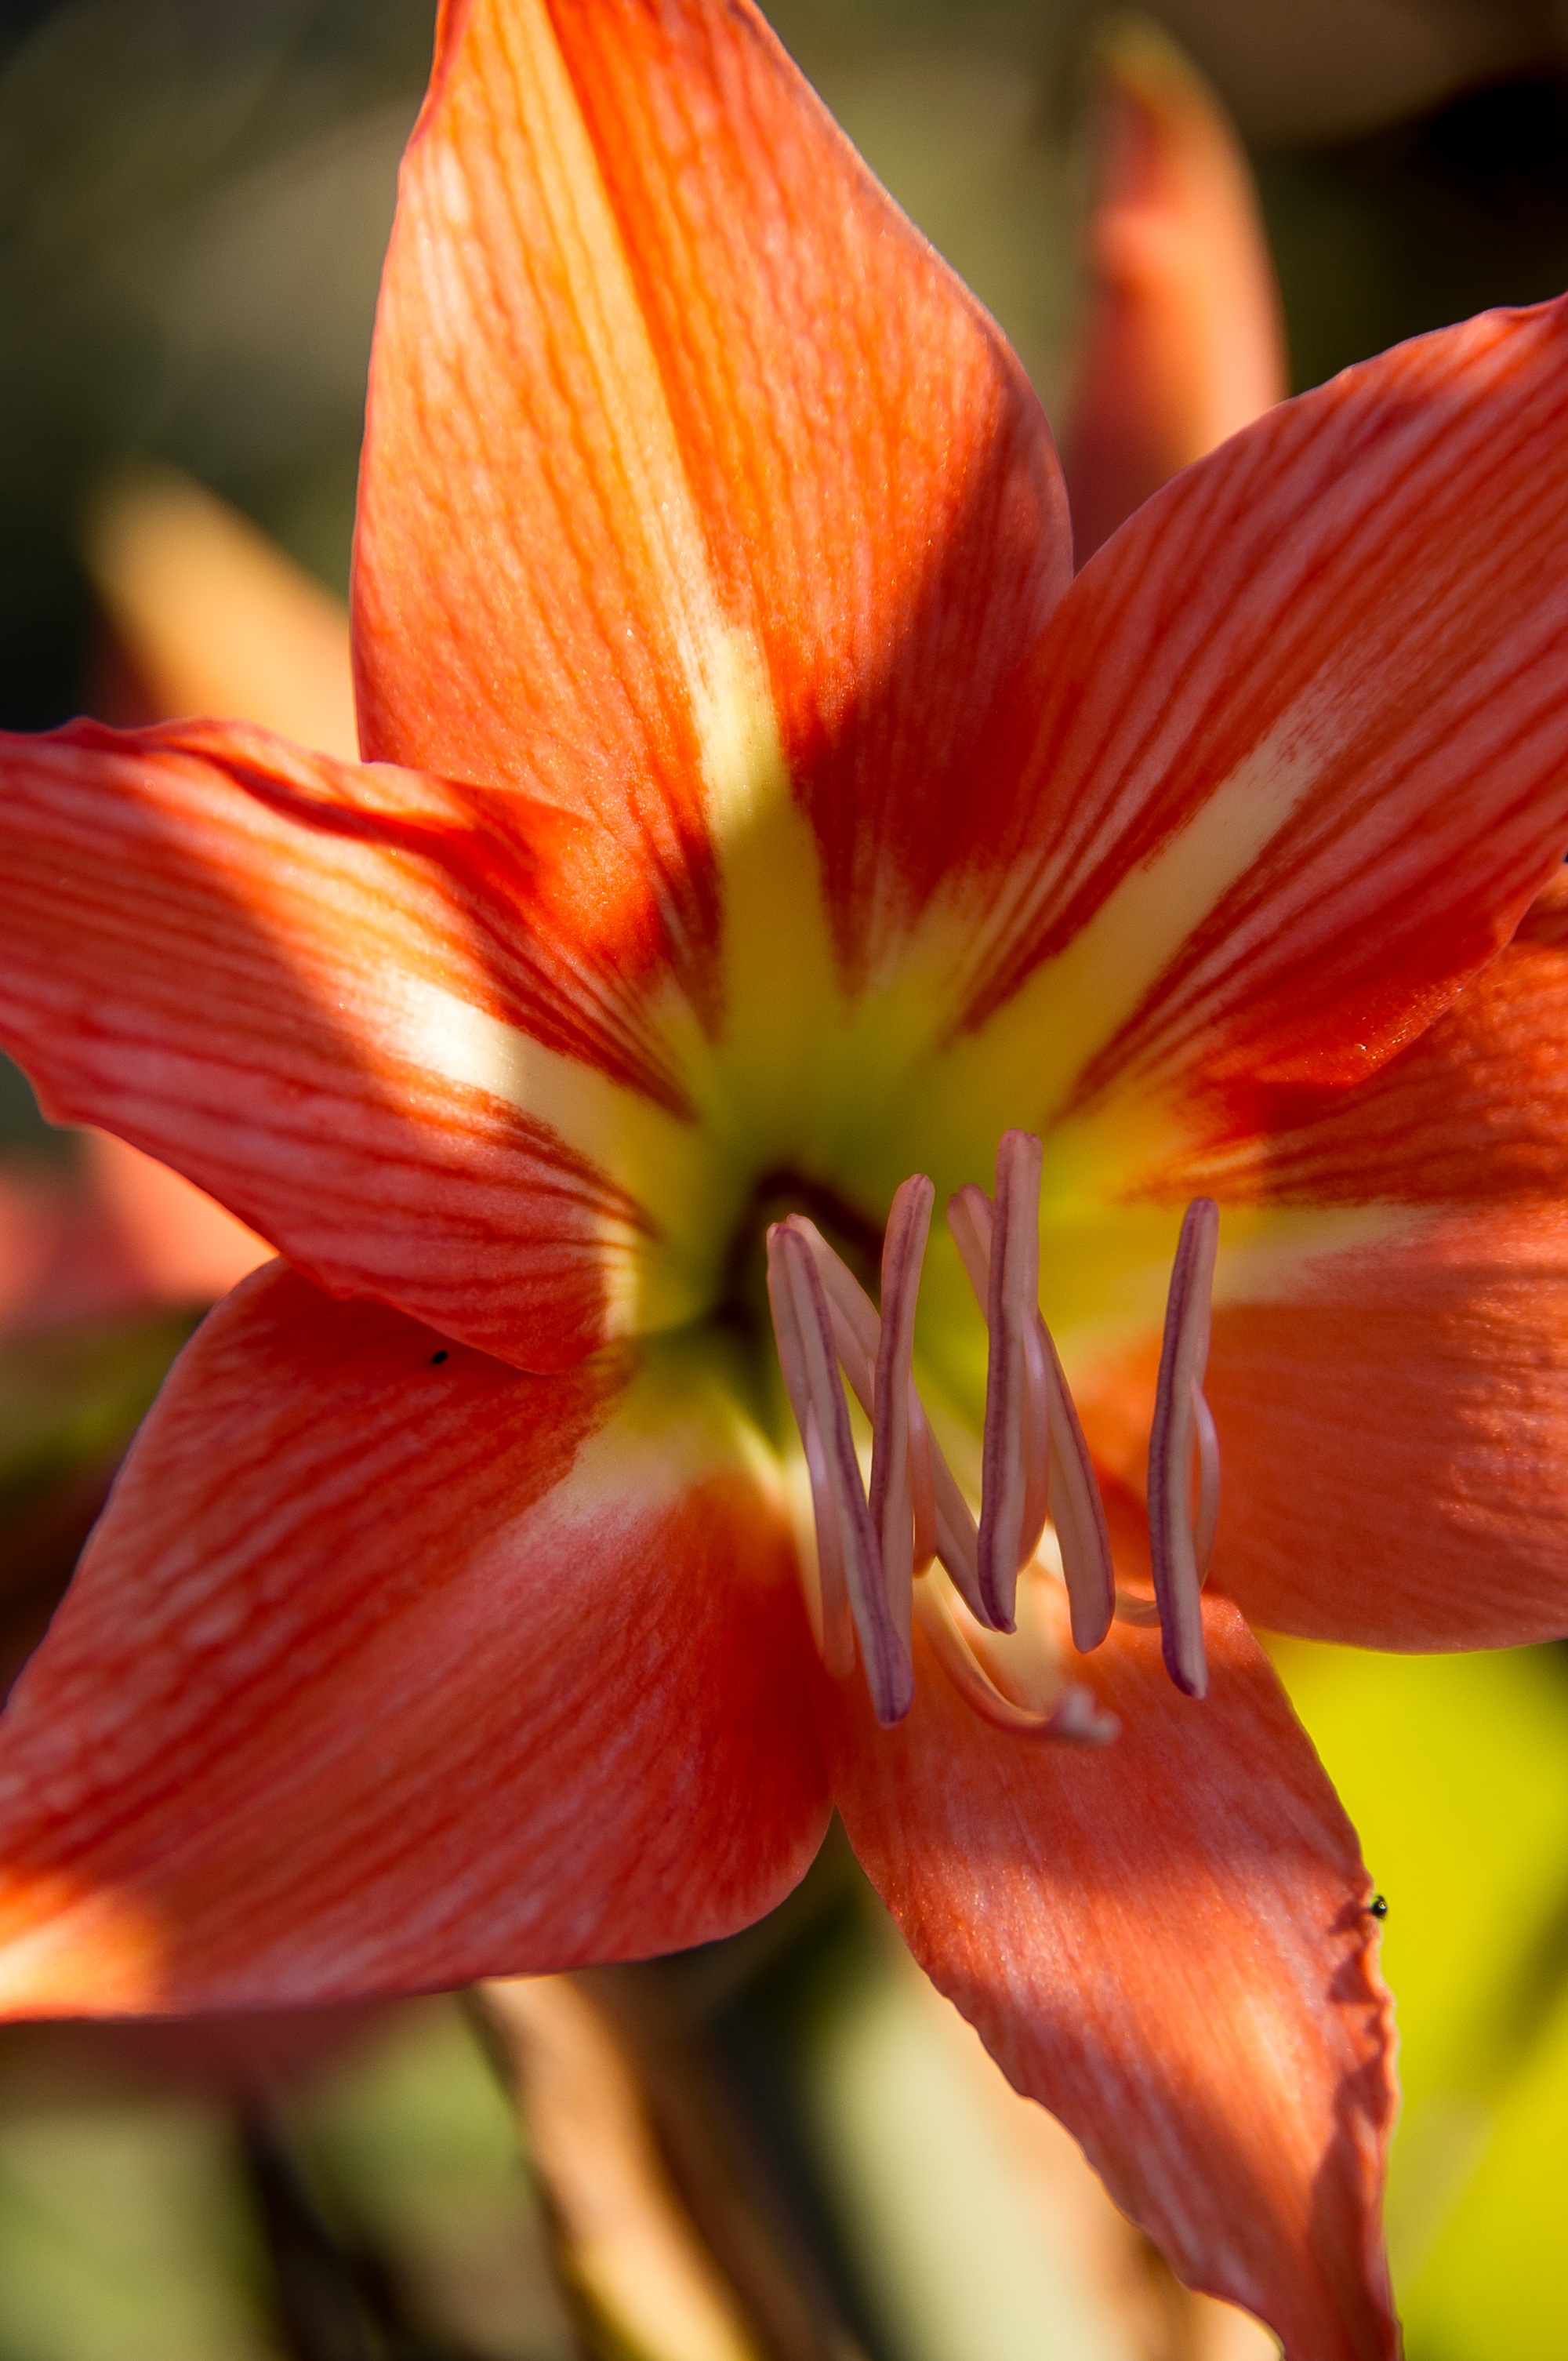
plant, photography, flower, petal, bloom, orange, flora, close up, bright, dramatic, daylily, macro photography, flowering plant, hippeastrum, orange lily, plant stem, land plant, amaryllis belladonna